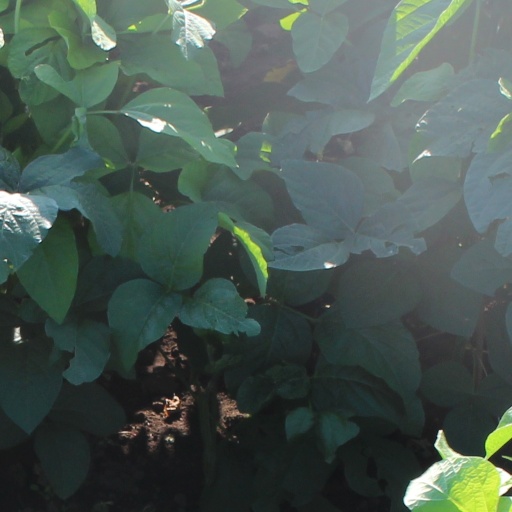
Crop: soybean